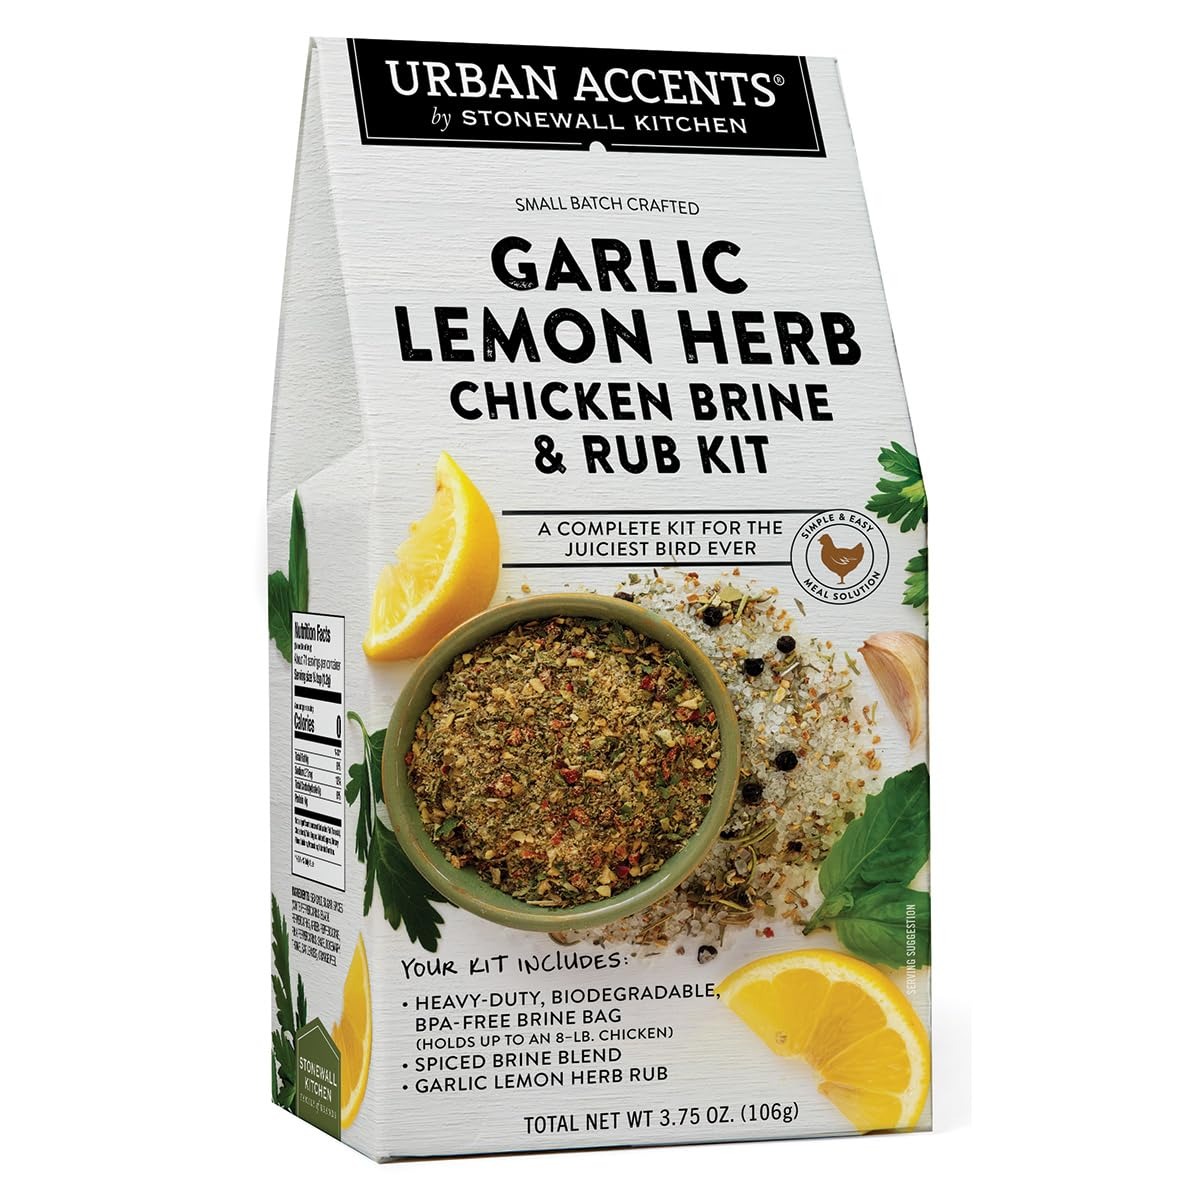
Item Name: Urban Accents Garlic Lemon Herb Chicken Brine & Rub Kit, 3.75 oz
Bullet Point 1: Garlic Lemon Herb Chicken Brine & Rub Kit, 3.75 oz
Bullet Point 2: A simple and easy meal solution for busy weeknights, this brine kit is the secret to creating irresistibly juicy poultry infused with zesty, aromatic flavor
Bullet Point 3: Perfect for preparing up to eight pounds of meat for the oven or grill
Bullet Point 4: Made in the USA: our all-in-one chicken brine kit includes our best-selling brine blend, BPA-free gusseted brine bag, and citrusy garlic rub
Bullet Point 5: It all started in 1991 at a local farmers' market with a few dozen items that we'd finished hand-labeling only hours before. Fast-forward to today and Stonewall Kitchen is now home to an ever-growing family of like-minded lifestyle brands! Expertly made with premium ingredients, our products are the result of decades spent dreaming up, testing and producing only the very best in specialty foods and fine home living.
Bullet Point 6: For decades, Urban Accents has been helping home cooks succeed in the kitchen with small-bath seasonings, sauces, and starters that are sure to spice up everyday life. Today, our products are sold in more than 6,000 locations both nationwide and internationally, and through our company stores!
Product Description: <b>Garlic Lemon Herb Chicken Brine & Rub Kit, 3.75 oz</b>Get ready to brine and dine! Perfect for preparing up to eight pounds of meat for the oven or grill, our all-in-one chicken brine kit includes our best-selling brine blend, BPA-free gusseted brine bag, and citrusy garlic rub. A simple and easy meal solution for busy weeknights, this brine kit is the secret to creating irresistibly juicy poultry infused with zesty, aromatic flavor.</p><p><b>About Urban Accents</b></p><p> For decades, Urban Accents has been helping home cooks succeed in the kitchen with small-bath seasonings, sauces, and starters that are sure to spice up everyday life. Today, our products are sold in more than 6,000 locations both nationwide and internationally, and through our company stores!</p>
Value: 3.75
Unit: Ounce

Price: 8.95